Thomas Elfe

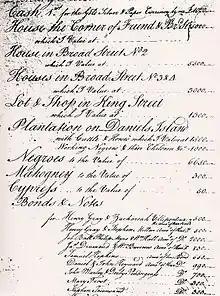
Thomas Elfe's will dated July 7, 1775.

Thomas Elfe died on November 28, 1775, in Charleston, at the age of 56. His burial place is unknown. Each of his children received a townhouse and £1,000. William also inherited the Amelia Township plantation and its eight negroes. Thomas, his only cabinetmaker son, received the company's equipment, the associated property and three black cabinetmakers, named Joe, Jack and Paul. Thomas Elfe, who owned them as slaves, employed them in various tasks, including cleaning and minor furniture repairs. Rachel, his wife, and friends Thomas Hutchinson and Benjamin Baker are the executors of his will.